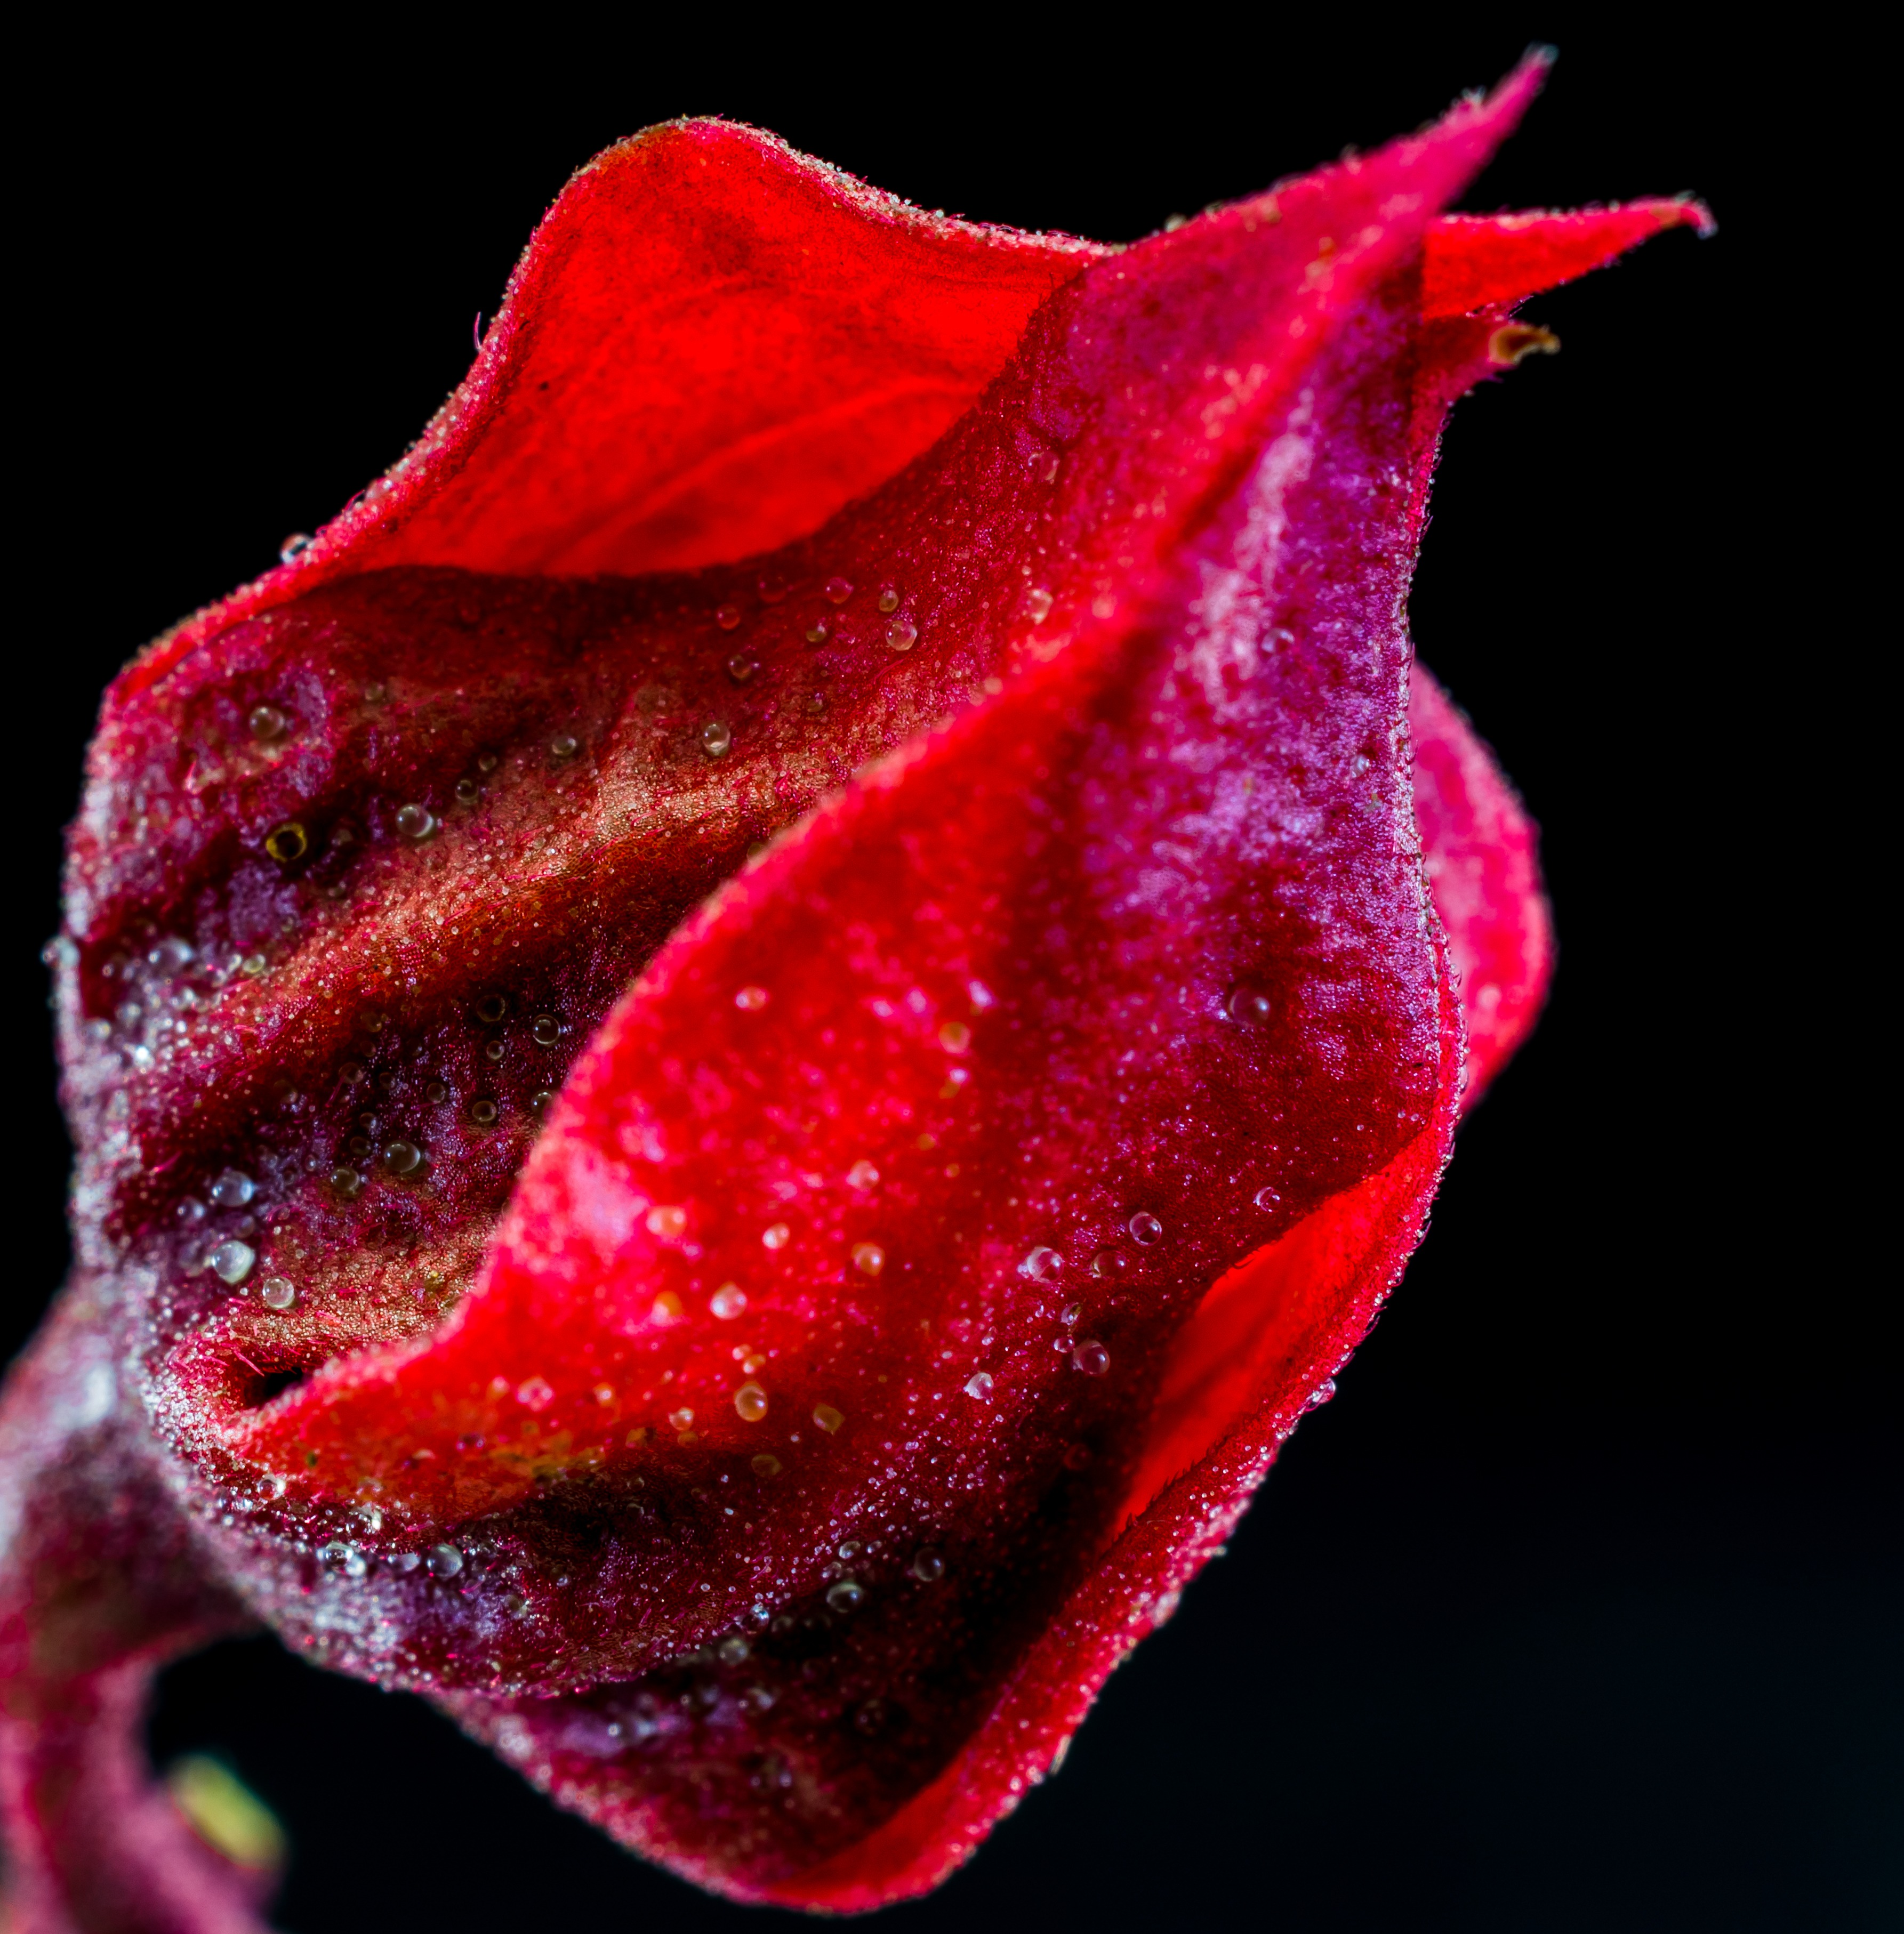
blossom, plant, leaf, flower, petal, bloom, rose, red, pink, close up, macro photography, flowering plant, garden roses, rose family, red purple, land plant